Lyman W. Emmons

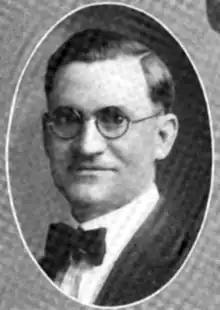

Emmons was born on a farm in Lawrence County, Illinois and went to the public school in Lawrence County. Emmons attended Vincennes University in Vincennes, Indiana and to Central Normal College in Danville, Illinois. Emmons taught school in Lawrence County. In 107, Emmons graduated from Barnes School of Anatomy, Sanitary Science and Embalming in Chicago, Illinois. He was the owner of a funeral home in Lawrenceville, Illinois. Emmond served on the Lawrenceville Board of Education and was president of the board of education. He also served as President of the Lawrenceville Library Board. Emmons served in the Illinois House of Representatives from 1921 to 1925 and the Illinois Senate from 1925 to 1929. He was a Democrat. Emmons and a friend were killed by a train north of Pinkstaff, Illinois.